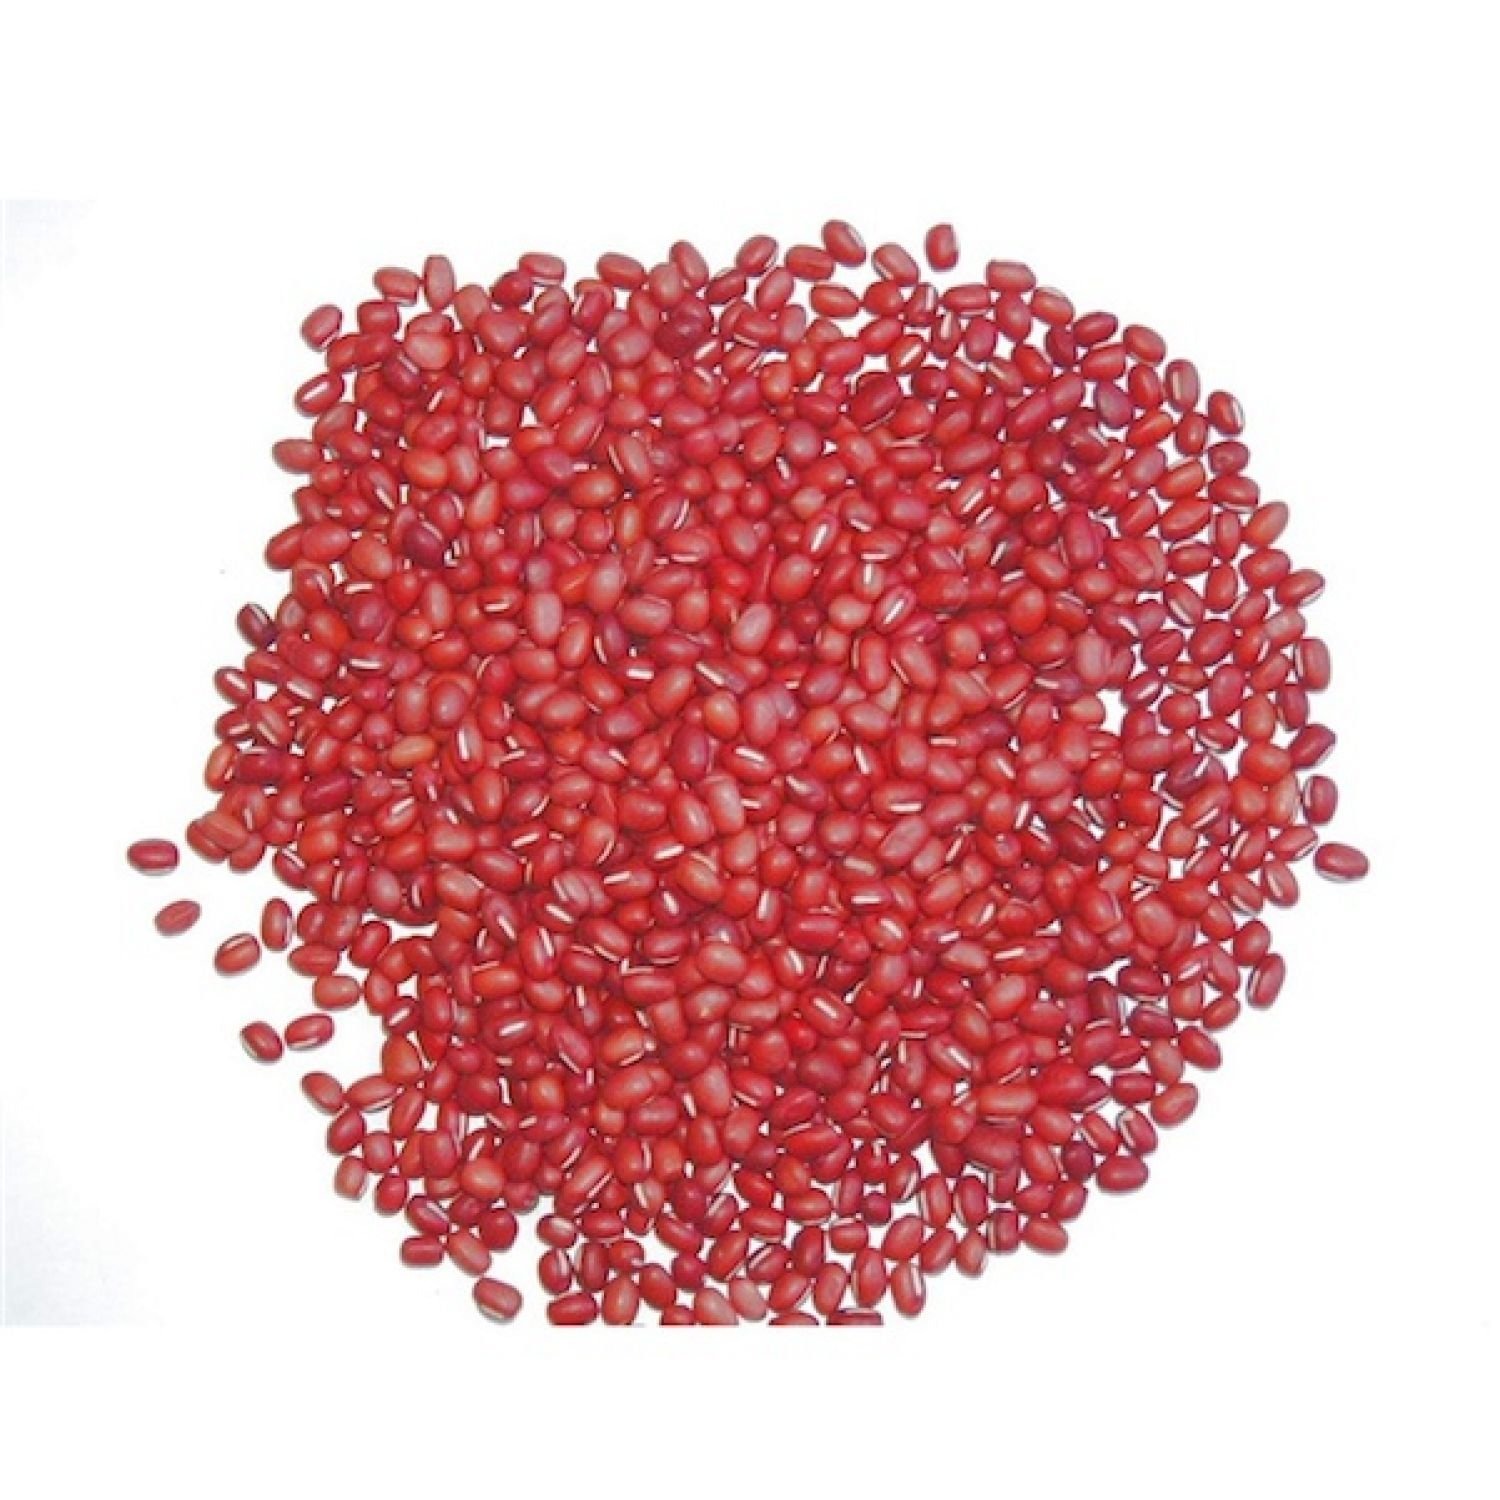
Item Name: Bulk Peas and Beans Small Beans Red - Single Bulk Item - 25LB
Product Description: &lt;i&gt;&lt;B&gt;Organic Small Red Chili Beans, 25 lb&lt;/b&gt;&lt;/i&gt;&lt;P&gt;&lt;br&gt;&lt;font size=1 color=&quot;#FF0000&quot;&gt;**This product may not be available to ship at the time of purchase but will ship within 7 days.&lt;/font&gt;&lt;P&gt;&lt;br&gt;High fiber and protein, low fat, the perfect bean for chilis and soups.&lt;P&gt;Small Red Beans are popular in Indian and southern Louisiana dishes, featured in dishes as red beans and rice and chili con carne.
Value: 400.0
Unit: Fl Oz

Price: 91.99